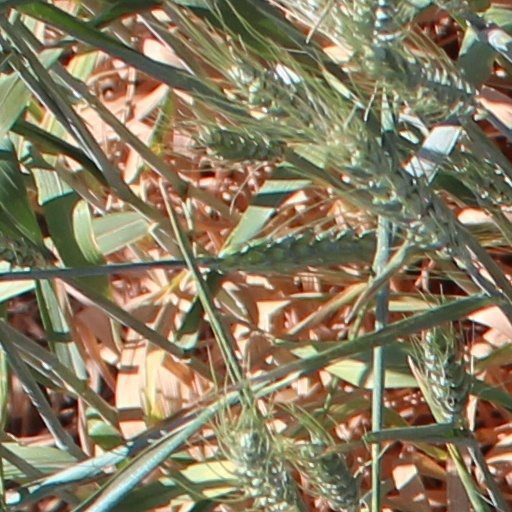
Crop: wheat